Roller screw

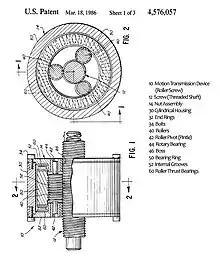
Patent Drawing for Spiracon Roller Screw (1986), with legend.

In 1986 Oliver Saari was awarded a patent for a bearing ring roller screw, commonly referred to by its trademark, Spiracon. This type matches the orbit of the rollers to the rotation of the nut assembly. The actuator contains more load transfer elements than the other types, a bearing ring and thrust bearings, but manufacture of component parts is relatively simple (e.g. gearing teeth may be eliminated).